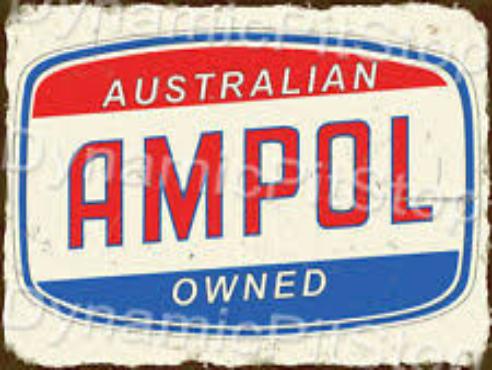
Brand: Ampol
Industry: Others